Bellelay Abbey

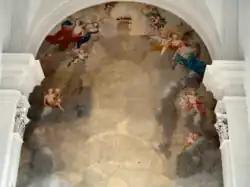
Painting on stucco

The present structure of the abbey church of the Assumption was built by Franz Beer on the Vorarlberg Baroque model between 1708 and 1714. The church has two towers on the west front which formerly had onion domes. The interior is decorated with painted stucco by the Wessobrunn School, created in 1713. The other monastery buildings in the Baroque style are also from the 18th century.